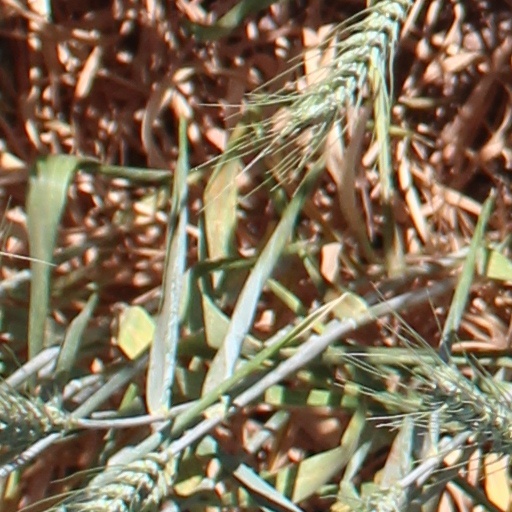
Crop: wheat